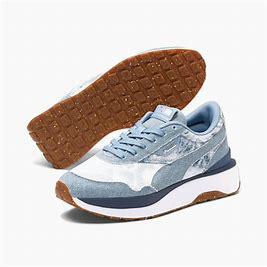
Brand: Puma
Model: Cruise Rider